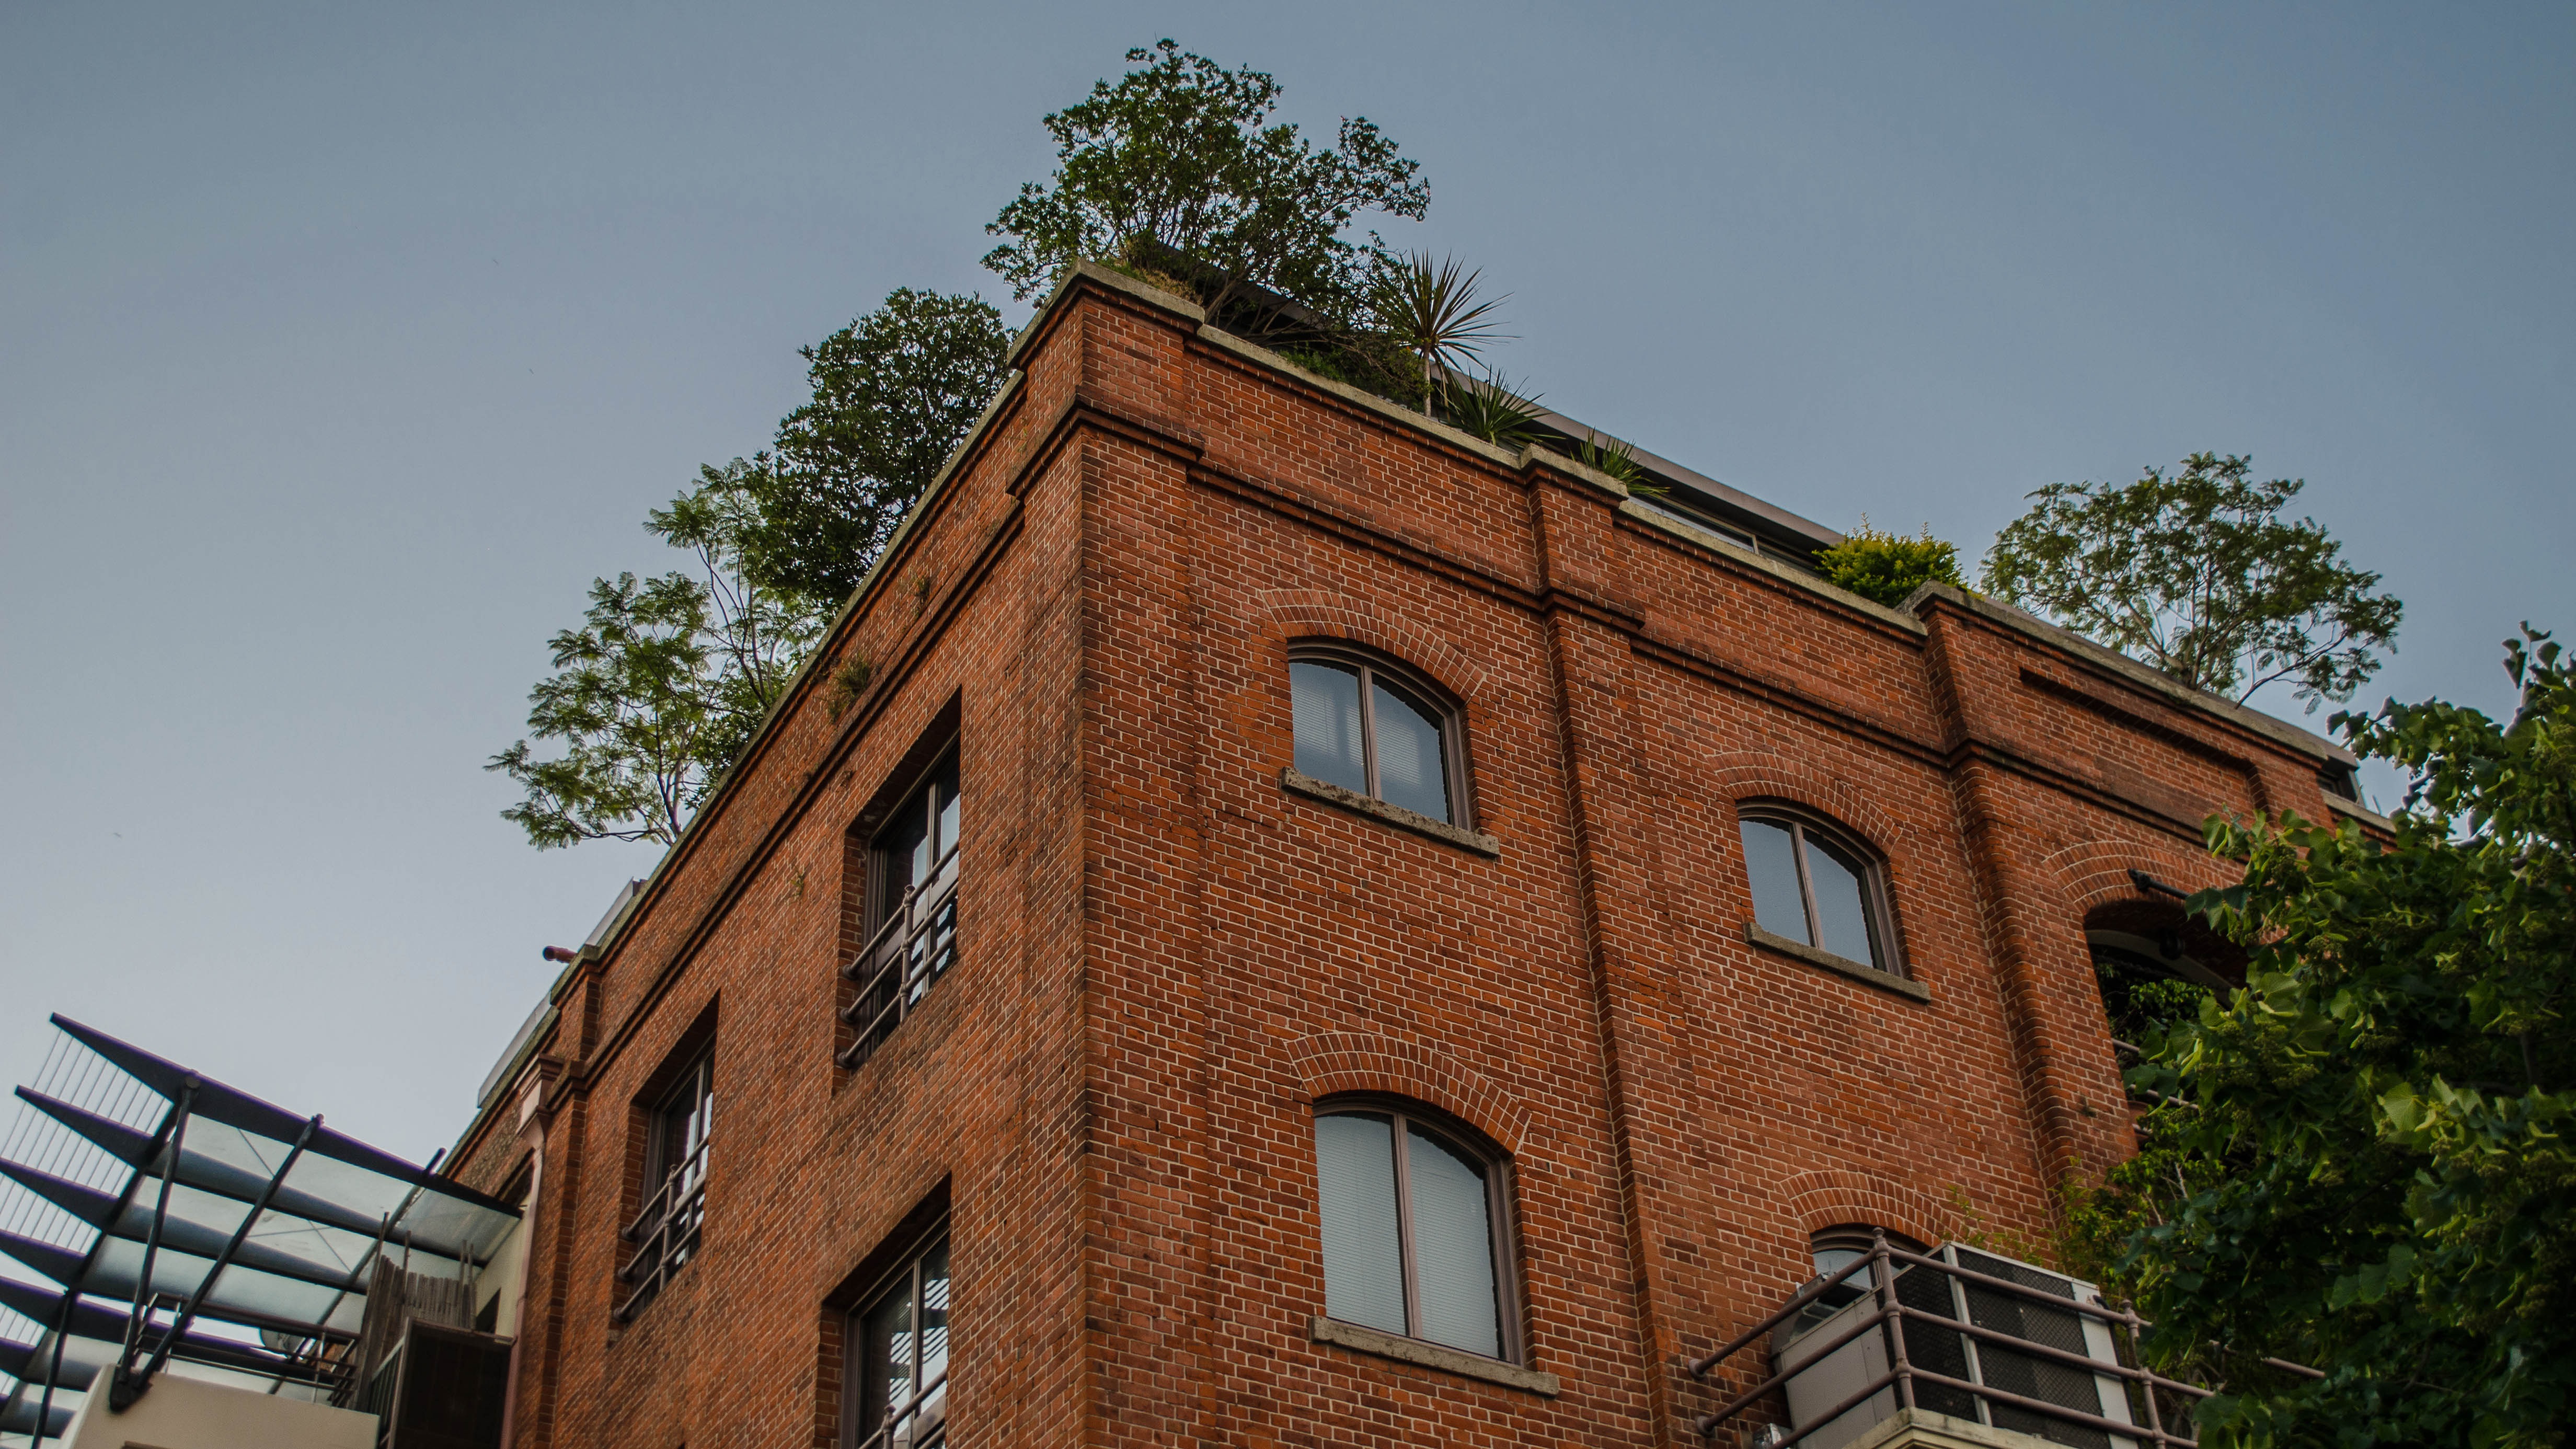
architecture, house, roof, building, home, facade, church, argentina, estate, neighbourhood, buenos aires, puerto madero, residential area, barraca